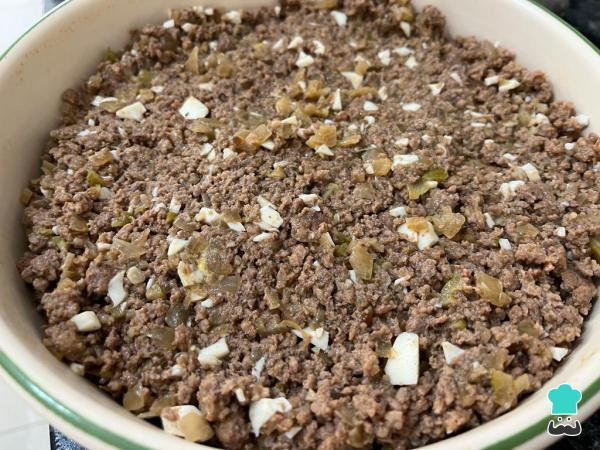
Agrega el huevo picado y reserva el relleno de empanada en la heladera para que esté bien frío a la hora de rellenar tus empanadas de carne tradicional.Truco: si tienes tiempo, recomendamos que lo guardes una noche para que tome más sabor.